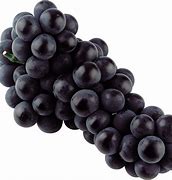
Label: Grapes